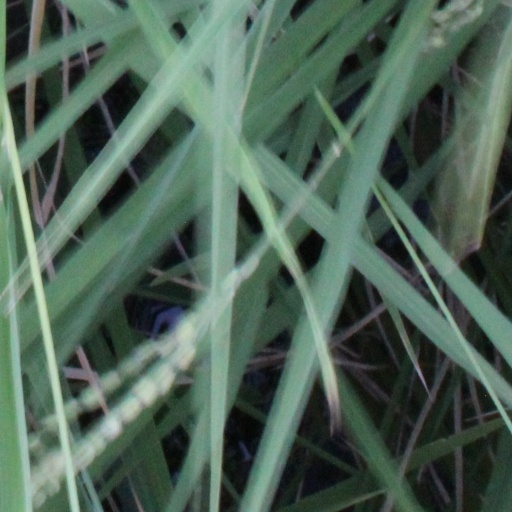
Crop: rice